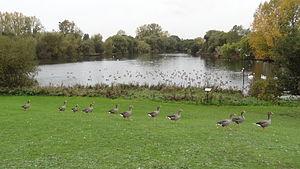
Le Mayesbrook Park est un parc public de 43 hectares situé à Dagenham, dans le borough londonien de Barking et Dagenham. Il appartient et est administré par le conseil municipal. L'extrémité sud, qui est principalement un grand lac, est une réserve naturelle locale.